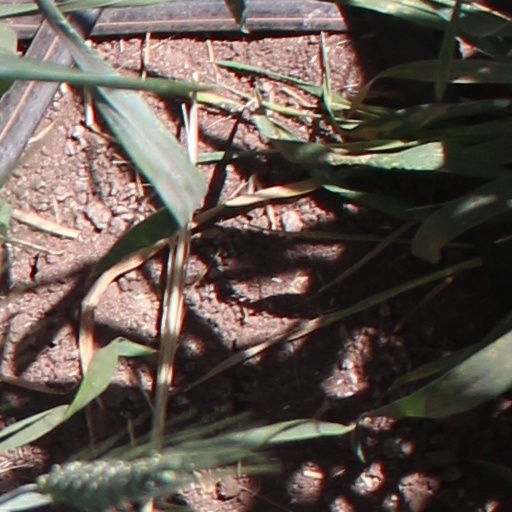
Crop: wheat